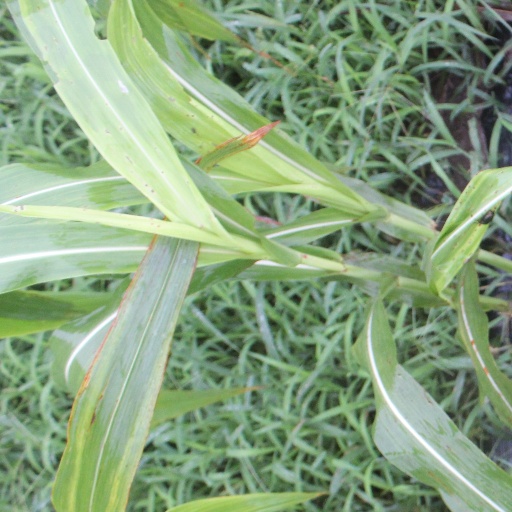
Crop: sorghum